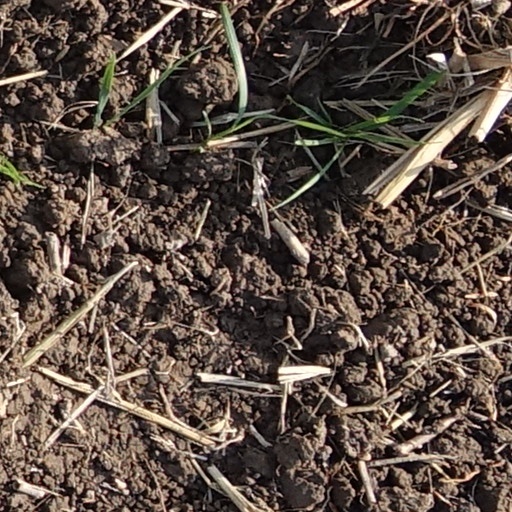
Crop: wheat